Second Empire architecture in the United States and Canada

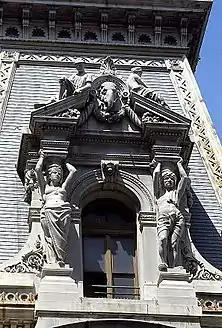
Philadelphia City Hall (built 1877 to 1901), in the Center City of Philadelphia Philadelphia, Pennsylvania, – Close-up photo looking up, showing detail of elaborate stone carving trim on its main clock tower (traditional in French Second Empire architecture). It is surmounted by a bronze huge statue of William Penn (1644–1718), founder of the colonial Province of Pennsylvania and its capital city, situated along the Delaware River of Philadelphia, upstream from the Delaware Bay.

The central feature of the Second Empire architectural style is the mansard roof, a four-sided gambrel roof with a shallow or flat top usually pierced by dormer windows, and usually covered by shingles or stone slate wedges. This roof type originated in 16th century France and was fully developed in the following 17th century by Francois Mansart, after whom it is named. The greatest virtue of the mansard is that it can allow an extra full story of space without raising the height of the formal facade, which stops at the entablature. The mansard roof can assume many different profiles, with some being steeply angled, while others are concave, convex, or s-shaped. Sometimes mansards with different profiles are superimposed upon one another, especially on towers. For most Second Empire buildings, the mansard roof is the primary stylistic feature and the most commonly recognised link to the style's French roots.